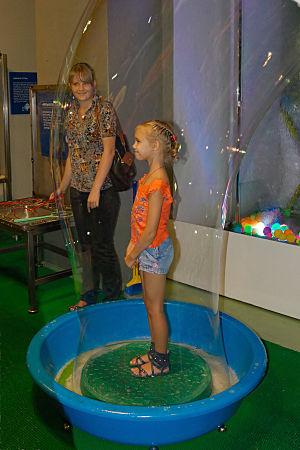
Le musée de l'eau de Kiev est un centre d'information qui propose des visites réalisées de manière ludique et pédagogique.